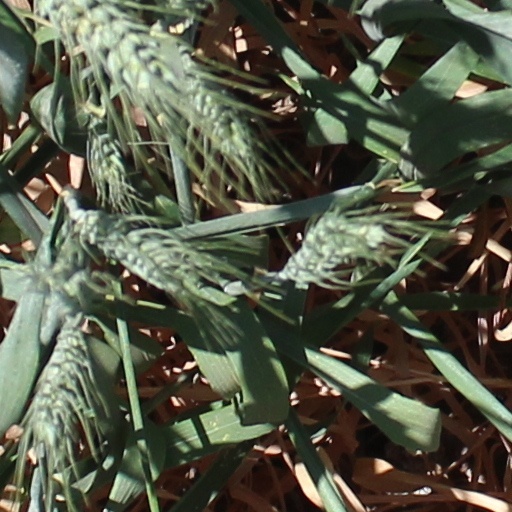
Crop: wheat